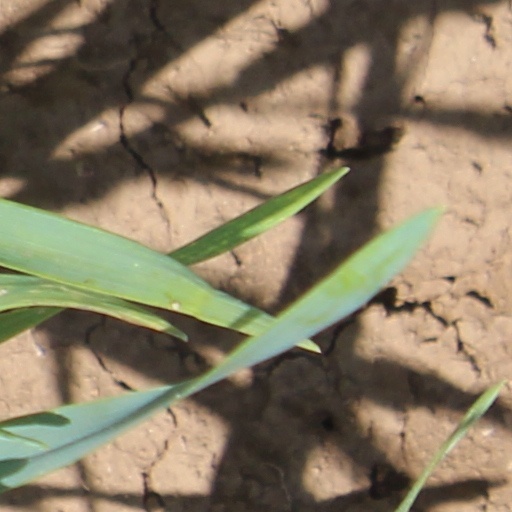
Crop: wheat